Bakumatsu

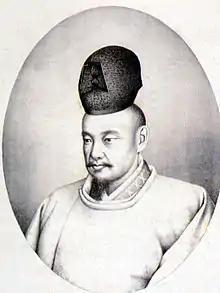
Tokugawa Nariaki

Hotta lost the support of key Daimyōs, and when Tokugawa Nariaki opposed the new treaty, Hotta sought imperial sanction. The court officials, perceiving the weakness of the "bakufu", rejected Hotta's request, resulting in his resignation, and embroiling Kyoto and the Emperor in Japan's internal politics for the first time in centuries. When the "shōgun" died without an heir, Nariaki appealed to the court for support of his own son, Tokugawa Yoshinobu (or Keiki), for "shōgun", a reformist candidate favored by the "shinpan" and "tozama daimyōs". The "fudai" won the power struggle, however, installing the 12 year old Tokugawa Iemochi as "shōgun" whom it was perceived Tairō Ii Naosuke would have influence over, ultimately placing Nariaki and Yoshinobu under house arrest, and executing Yoshida Shōin (1830–1859, a leading "sonnō-jōi" intellectual who had opposed the American treaty and plotted a revolution against the bakufu) known as the Ansei Purge.